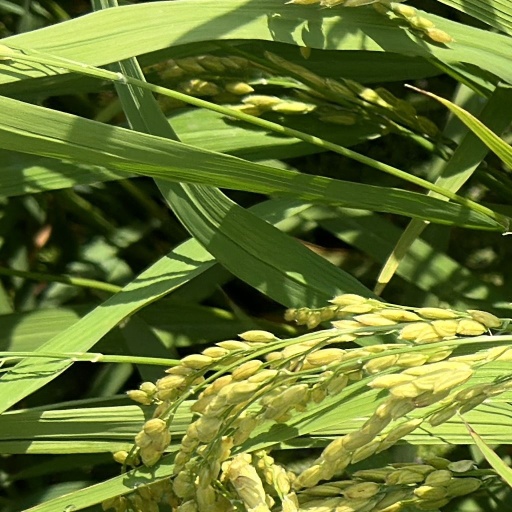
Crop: rice